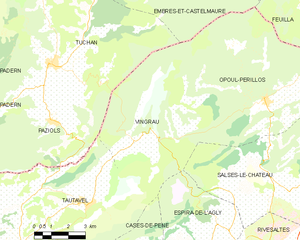
Carte des communes françaises
Vingrau est une commune française située dans le département des Pyrénées-Orientales, en région Occitanie.